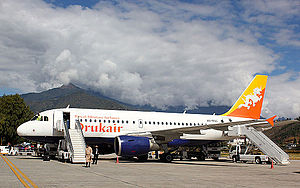
Druk Air
Druk Air fly
Drukair Corporation Limited, eller Drukair — Royal Bhutan Airlines, er et bhutansk flyselskab, som flyver fra og har hovedkvarter i Paro, hvor landets internationale lufthavn, Paro lufthavn, ligger. De flyver til 12 destinationer i 6 lande.